Cameraria caryaefoliella

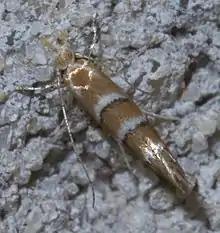
"Cameraria caryaefoliella", pecan leafminer (It might be another "Cameraria")

Cameraria caryaefoliella is a moth of the family Gracillariidae. It is known from Ontario and Quebec in Canada, and the United States (including Georgia, Illinois, Florida, Kentucky, New York, Texas, Vermont, Wisconsin, Connecticut and Pennsylvania).